Miss America 1999

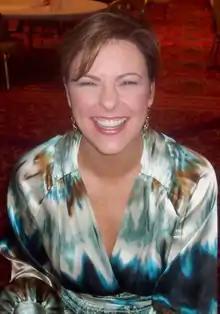
Nicole Johnson, signing autographs at a Miss America 2008 event

Miss America 1999, the 72nd Miss America pageant, was held at the Boardwalk Hall in Atlantic City, New Jersey on Saturday, September 19, 1998, on ABC Network. Nicole Johnson of Virginia, who wore an insulin pump at her hip to deal with her diabetes, was crowned by outgoing Miss America Kate Shindle.